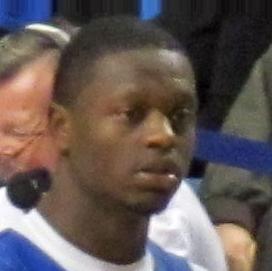
Age: 18